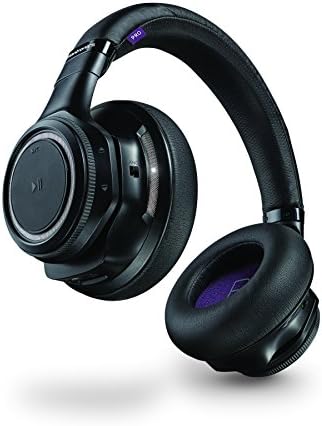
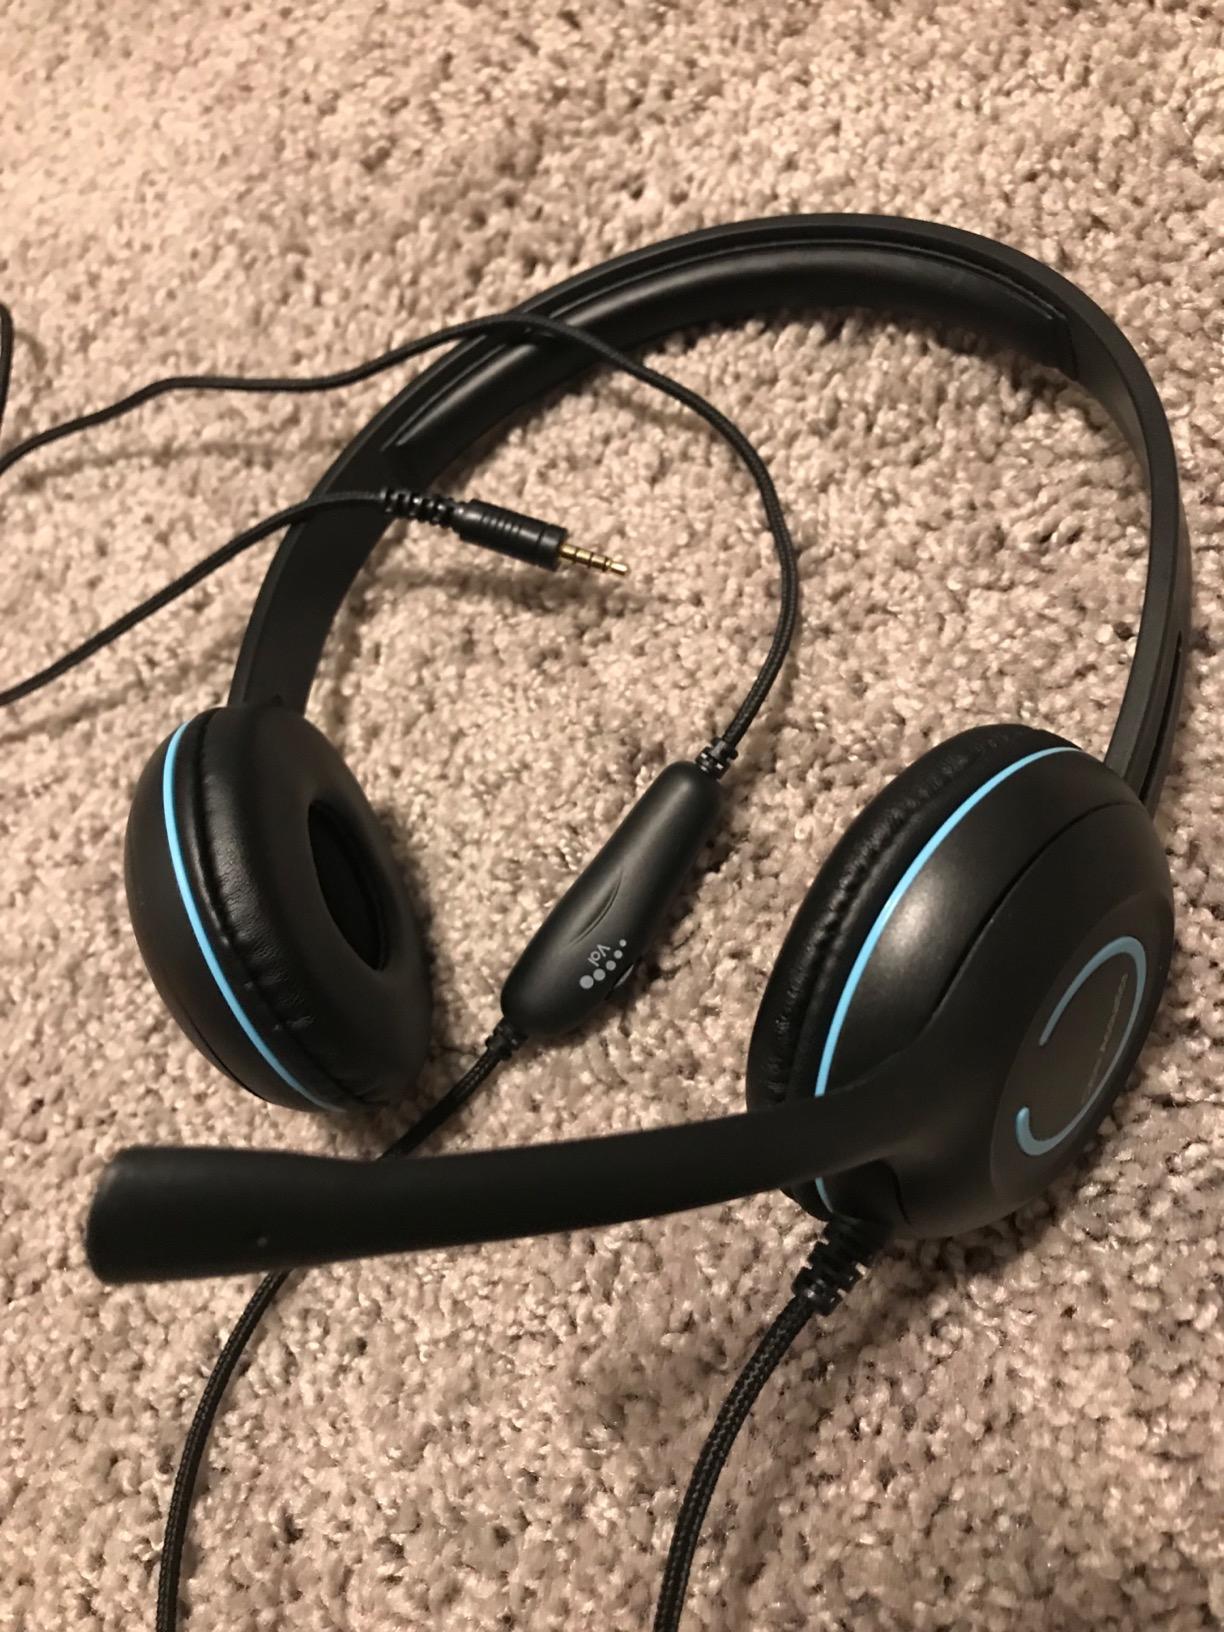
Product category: headphones
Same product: no